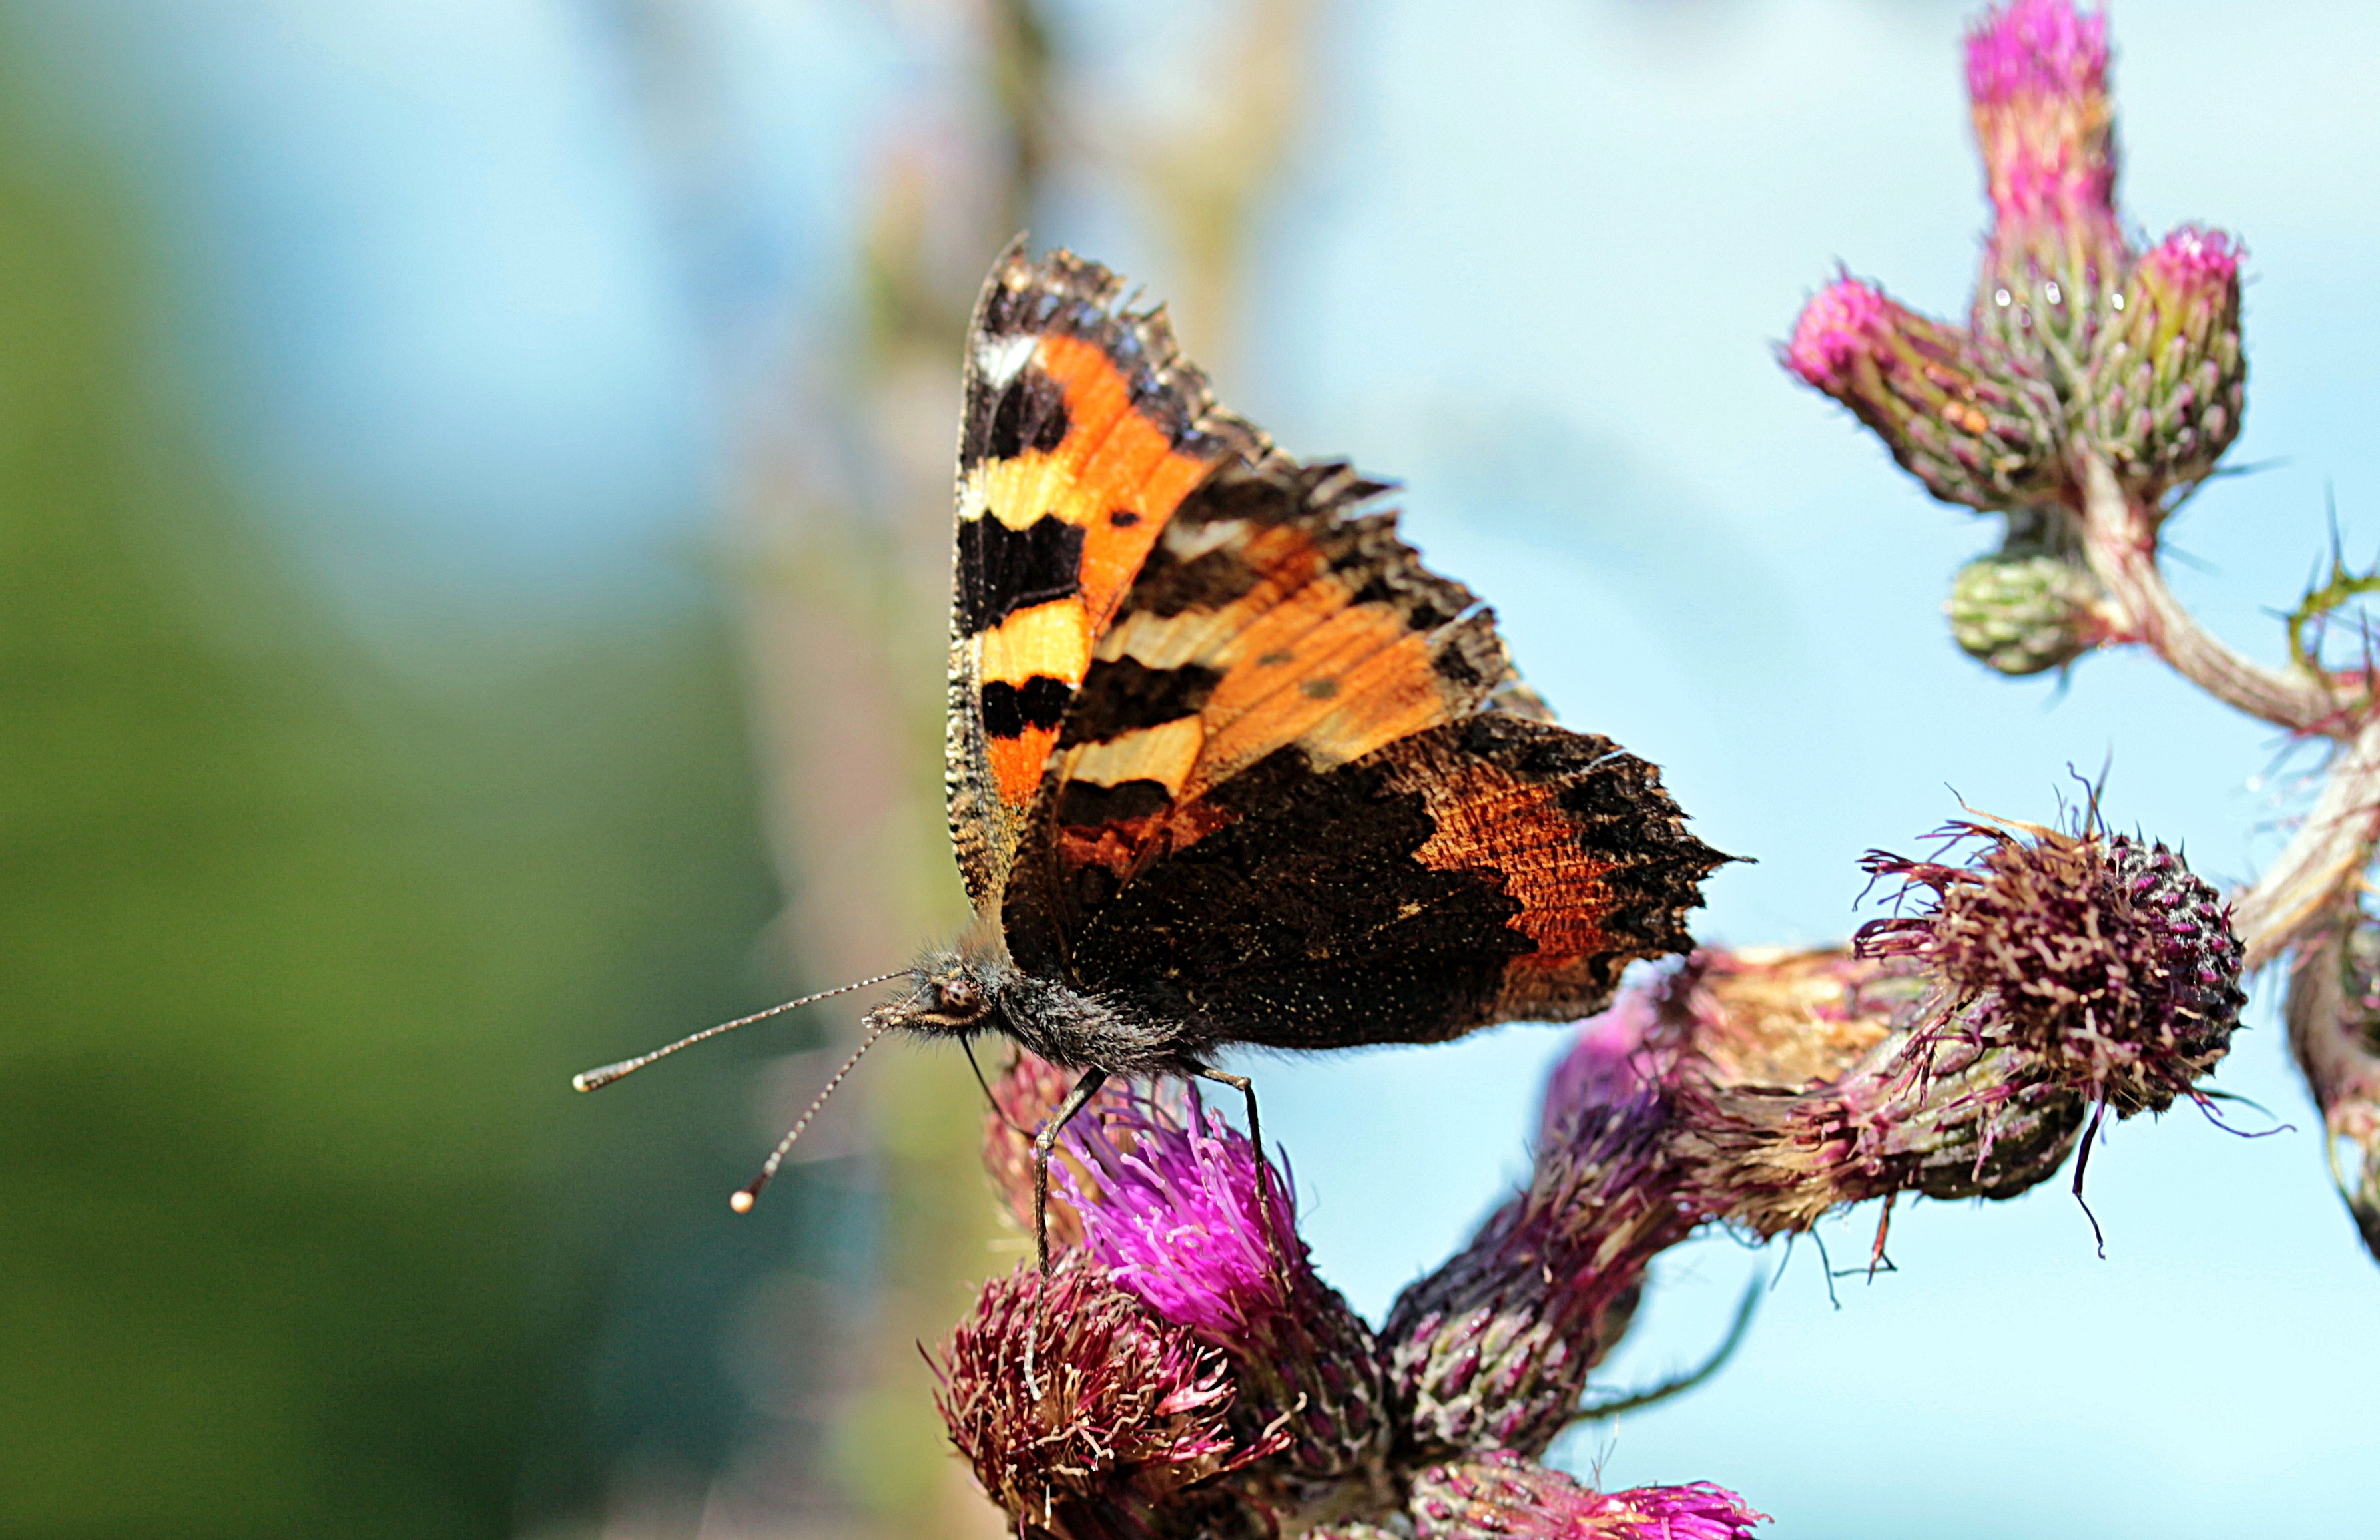
nature, photography, flower, animal, summer, wildlife, color, insect, butterfly, flora, fauna, invertebrate, close up, monarch butterfly, elegant, butterflies, nectar, macro photography, arthropod, pollinator, little fox, nymphalis urticae, flowering thistle, moths and butterflies